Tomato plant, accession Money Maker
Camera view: vertical (180 deg); turntable rotation: 0 degrees
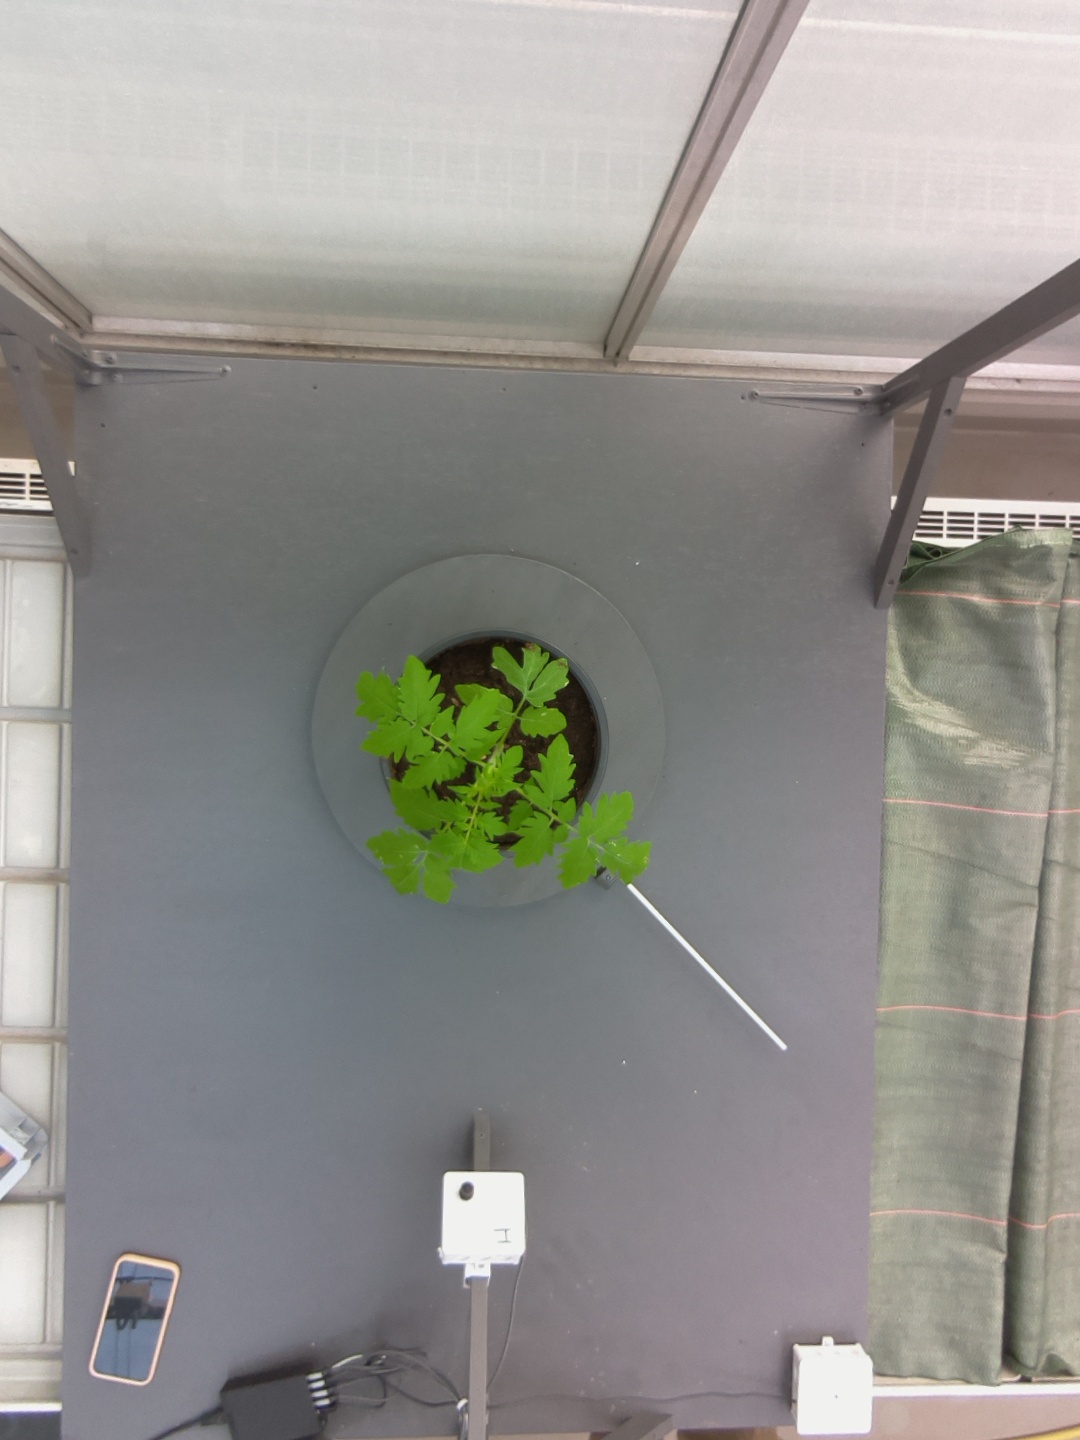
BBCH growth stage 13: 6 of true leaves visible